Quimper Cathedral

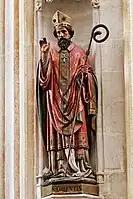
Statue of Saint Corentin of Quimper

There are four marble statues in the cathedral: The statue called "Vierge Mère dite Notre Dame d'Espérance", this by the sculptor Auguste Ottin and dating to 1846; the statue by Buors depicting Sainte Anne; the statue of Sainte Thérèse de Lisieux and the statue of Joan of Arc. The one statue in granite is the carving on the trumeau of the west portal depicting "Christ Sauveur du Monde". There are also statues carved from wood: the sculptor Mingham's Saint Christopher in polychromed wood; a 16th-century group including Sainte Anne and the Virgin Mary with child; the statue of Saint Jean Discalcéat or Santig Du/Santik Du ("petit saint noir") dating to the 17th century. Finally, there are statues in alabaster including the statue of John the Baptist in the Baptistry and the altarpiece representing Sainte Catherine with a sword and skull, Sainte Marguerite with dragon and two abbesses.